List of birds of Zimbabwe

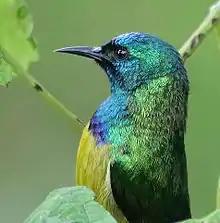

Characteristic features of parrots include a strong curved bill, an upright stance, strong legs, and clawed zygodactyl feet. Many parrots are vividly colored, and some are multi-colored. In size they range from to in length. Old World parrots are found from Africa east across south and southeast Asia and Oceania to Australia and New Zealand.